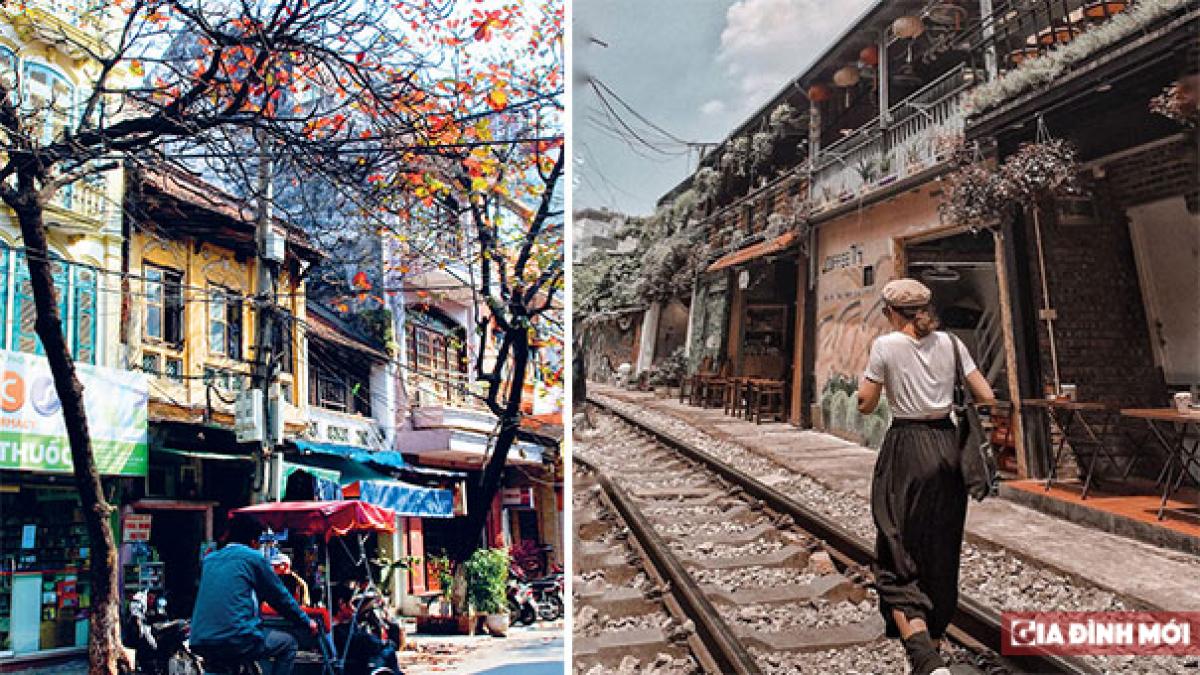
có một cô gái đang di chuyển ở trên đường ray của tàu hoả